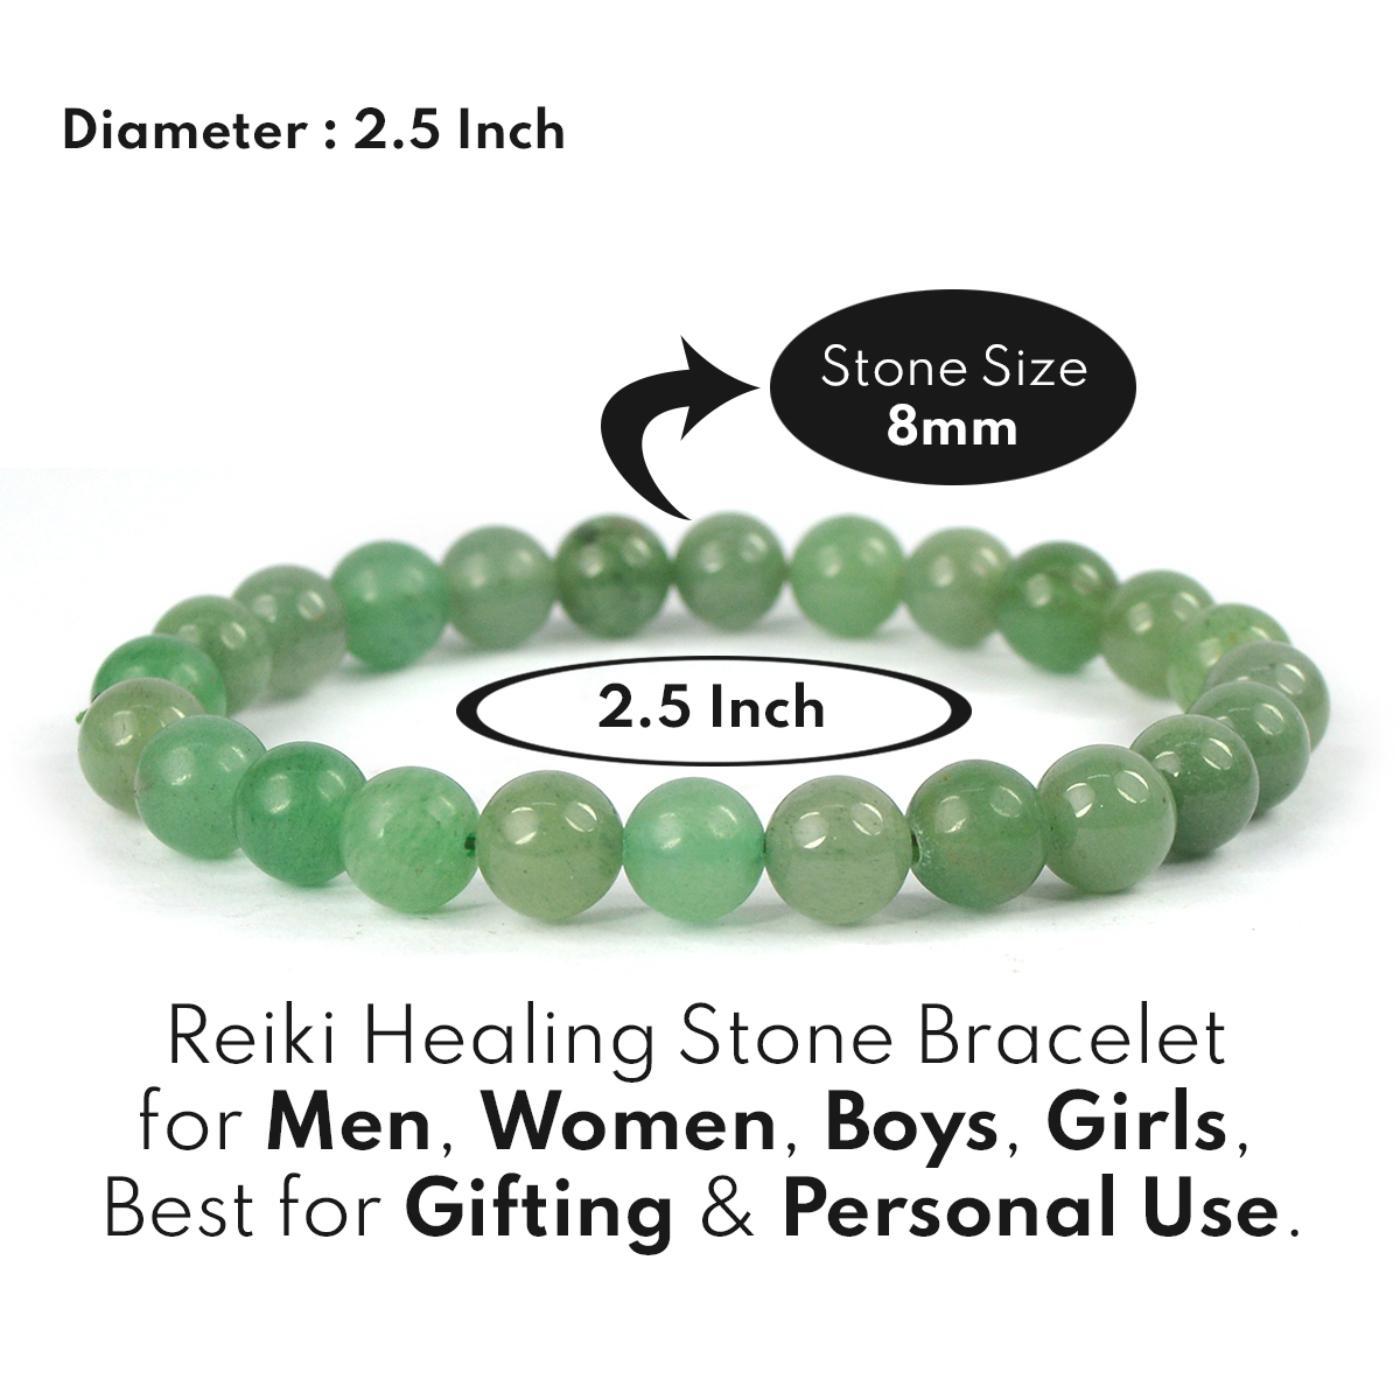
Reiki Crystal Products Green Jade Certified Bracelet Round Bead 6 mm Bracelet for Reiki And Crystal Healing
Type: Bracelets & Bangles
Brand: Reiki Crystal Products
Price: Rs. 499
Stretchable Elastic Handmade Natural Crystal Stone Bracelet | Diameter : 2.5 Inch. | Stone Size - 8 mm | Charged By Reiki Grand Master & Vastu Expert
Features: Stretchable Elastic Handmade Natural Crystal Stone Bracelet | Diameter : 2.5 Inch. | Stone Size - 8 mm | Charged By Reiki Grand Master & Vastu Expert,Natural Healing Stone for Reiki Healing, Crystal Healing, Numerology, Tarot, Astrology, Vastu, Angle Healing & Feng Shui,100% Authentic, Original and Natural Healing Stone / Crystal - small holes, crack marks on the surface or inside the stones are often visible,Material : Natural Healing Stones See Images & Product Description For Healing Properties /Advantages,Stylish Party-Daily-Office-Casual Wear Reiki Healing Stone Bracelet for Men, Women, Boys, Girls. Best for Gifting & Personal Use.
Included: Pack of 1 X Green Jade_8mm_Certified_Bracelet